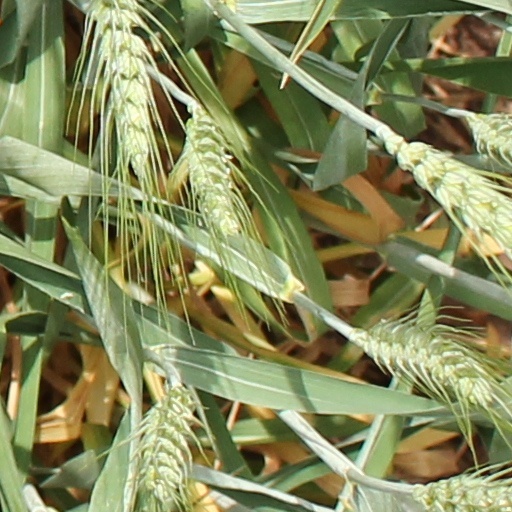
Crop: wheat